Saha (surname)

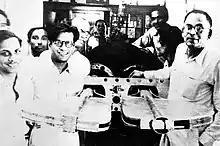
Meghnad Saha, an Indian astrophysicist and politician

In early twelfth century the Chandimau image inscription of the time of Rāmapāla, year 42, mentions a donor vanika (lit. merchant) sādhu Saharaņa, the son of sādhu Bhādulva originating from Rājagrha and residing in Etrahāgrāma.